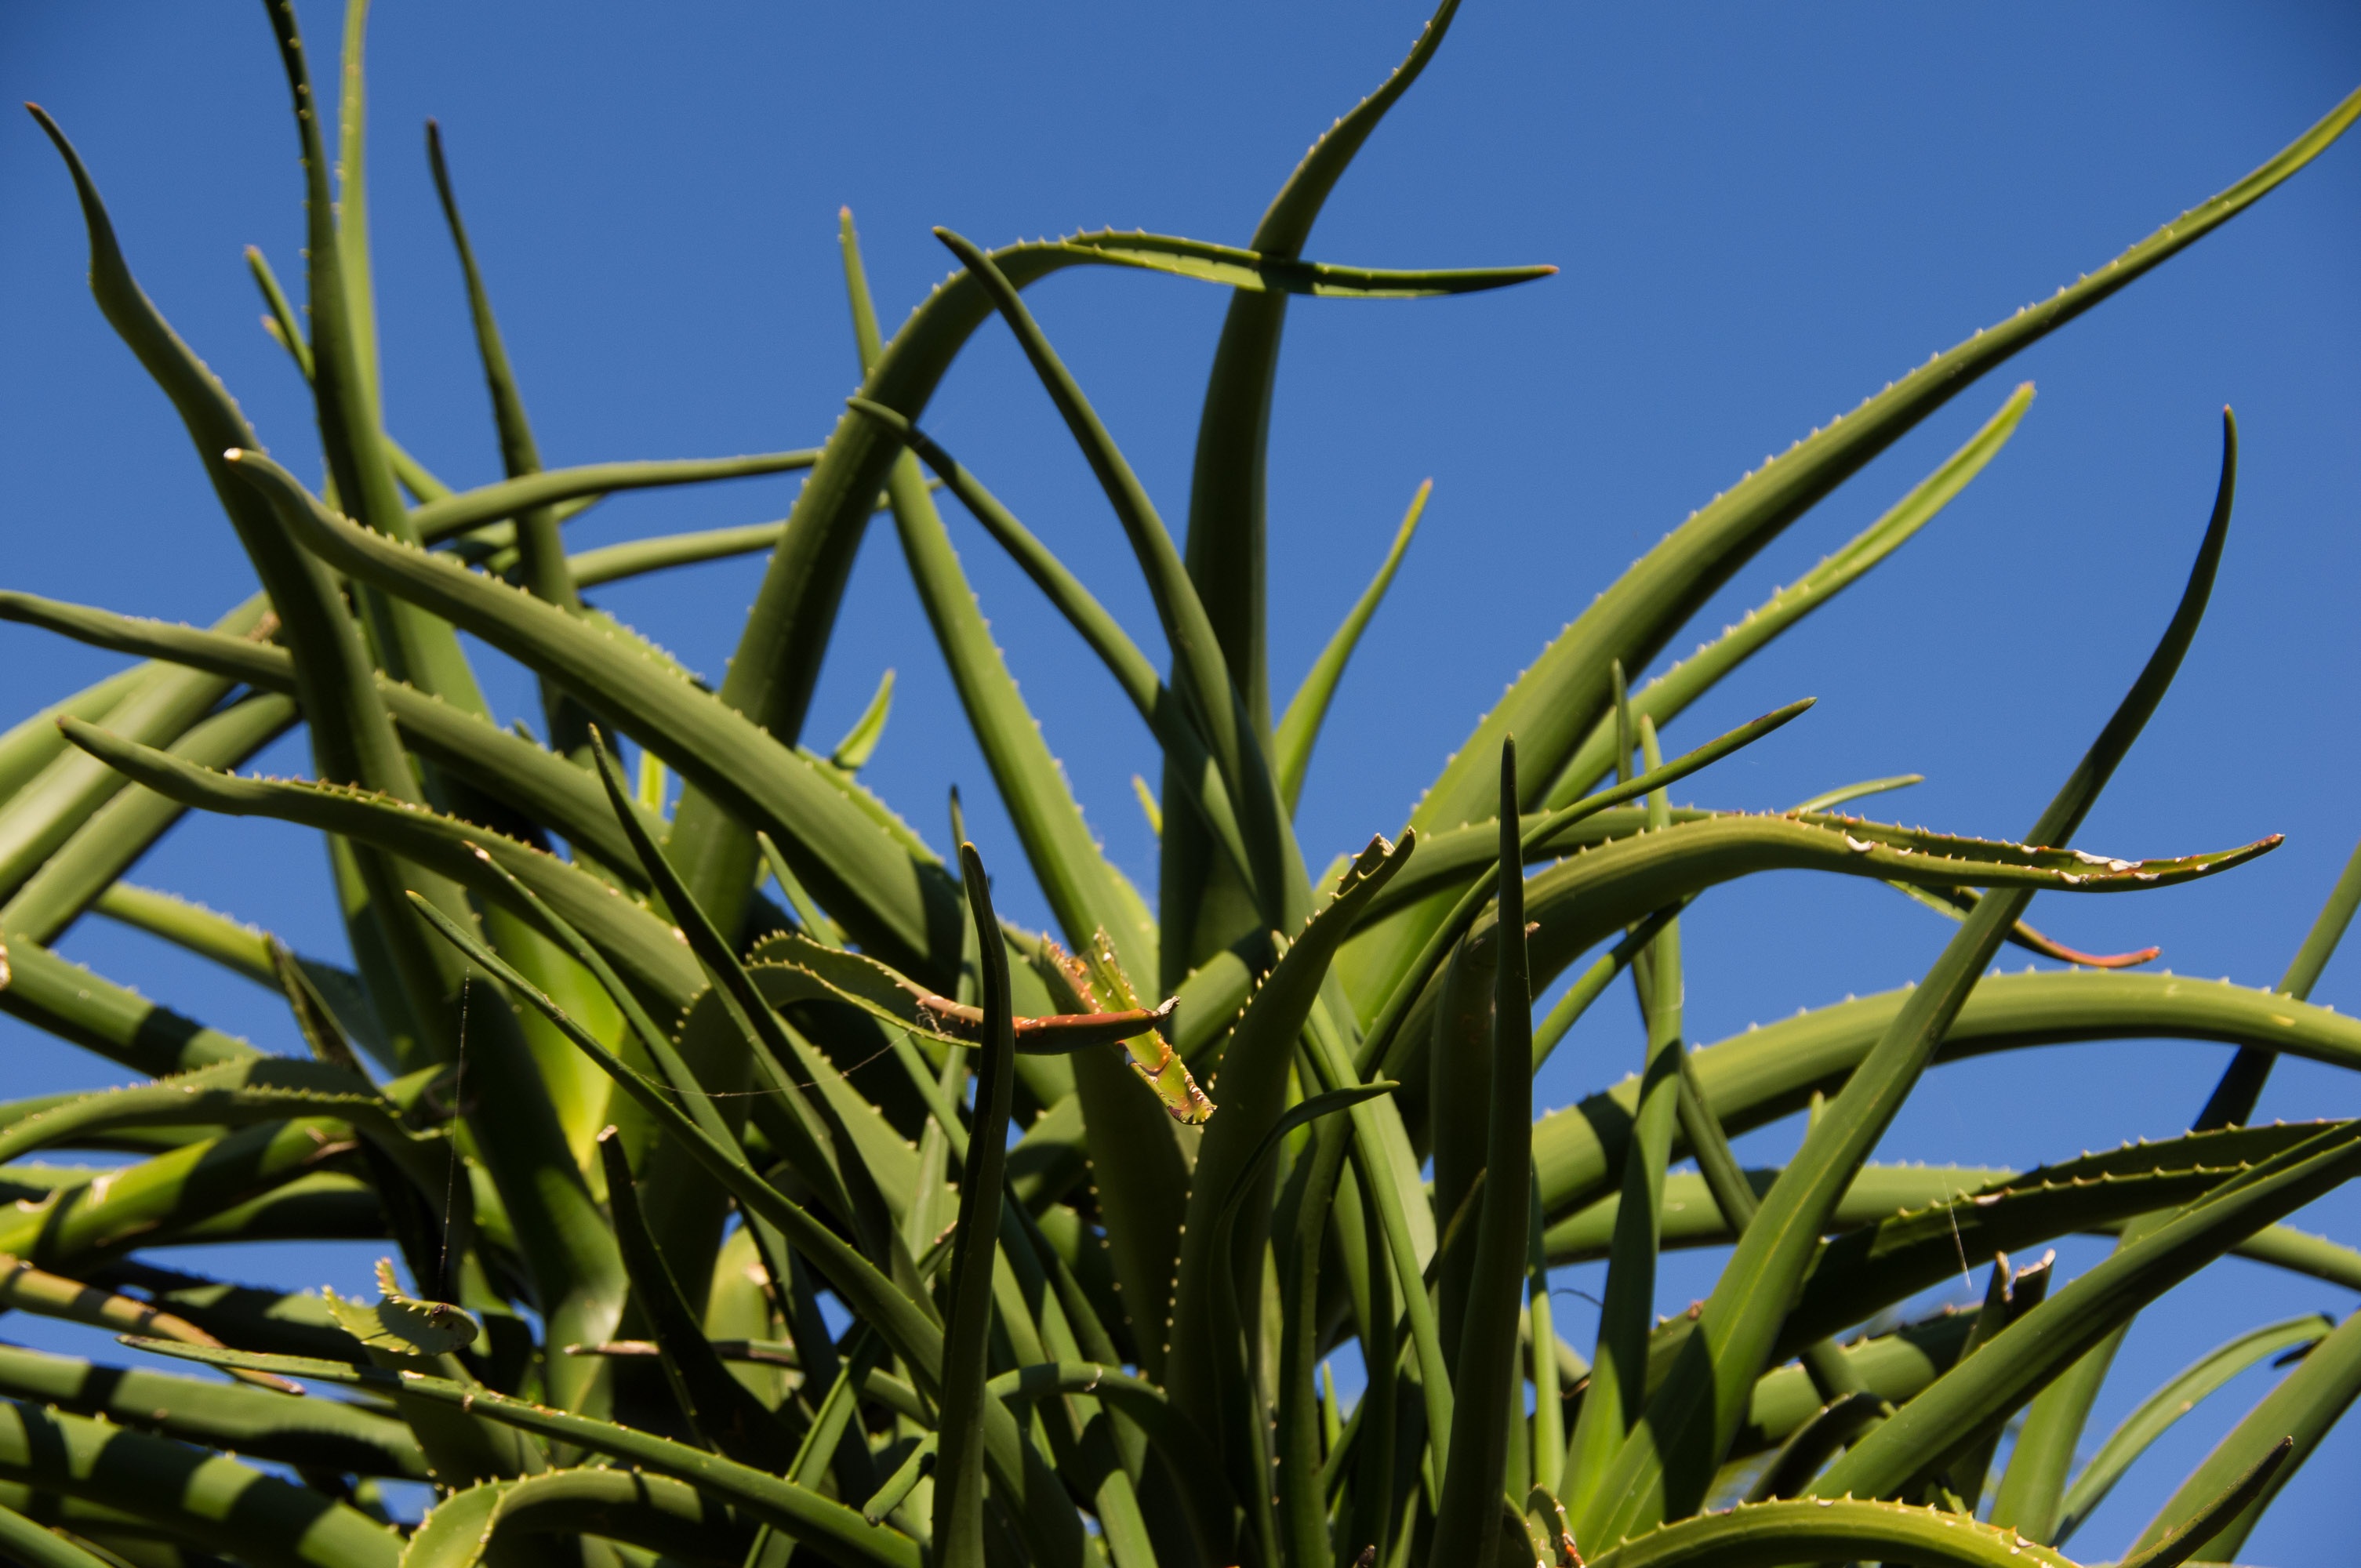
nature, grass, plant, leaf, flower, green, crop, botany, succulent, garden, flora, blue sky, spikey, flowering plant, aloe vera, grass family, plant stem, land plant, arecales